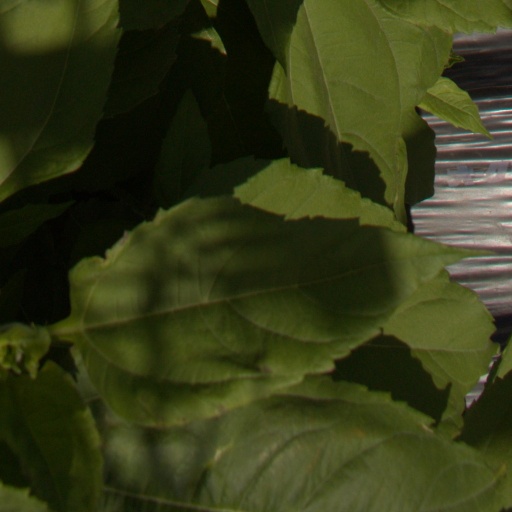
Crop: Jerusalem artichoke